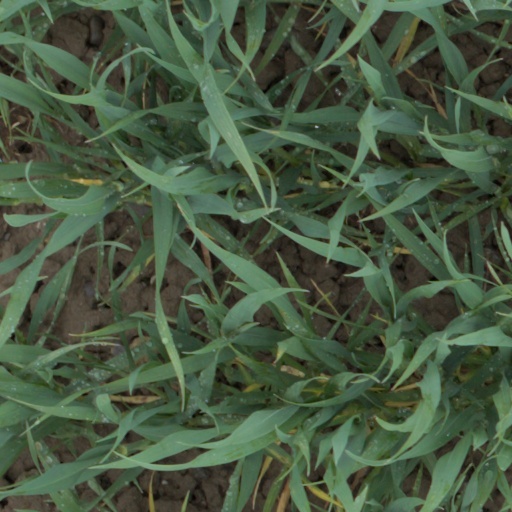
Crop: wheat